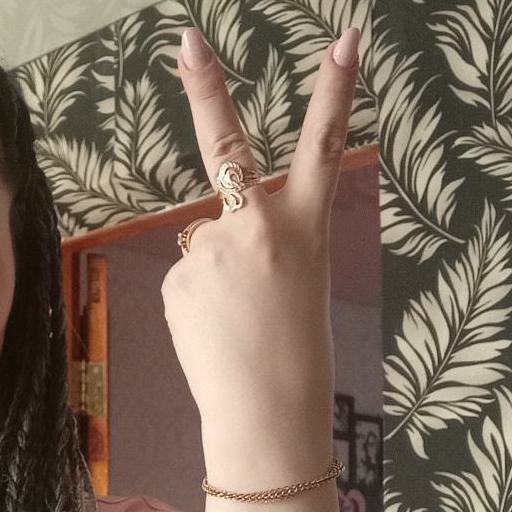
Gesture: peace_inverted